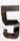
Number: 5